Patrick Ssenjovu

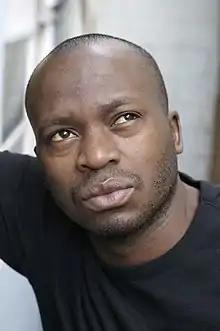
Ssenjovu in 2008.

Patrick Ssenjovu is a film and theatre actor. He is additionally a film director and producer.